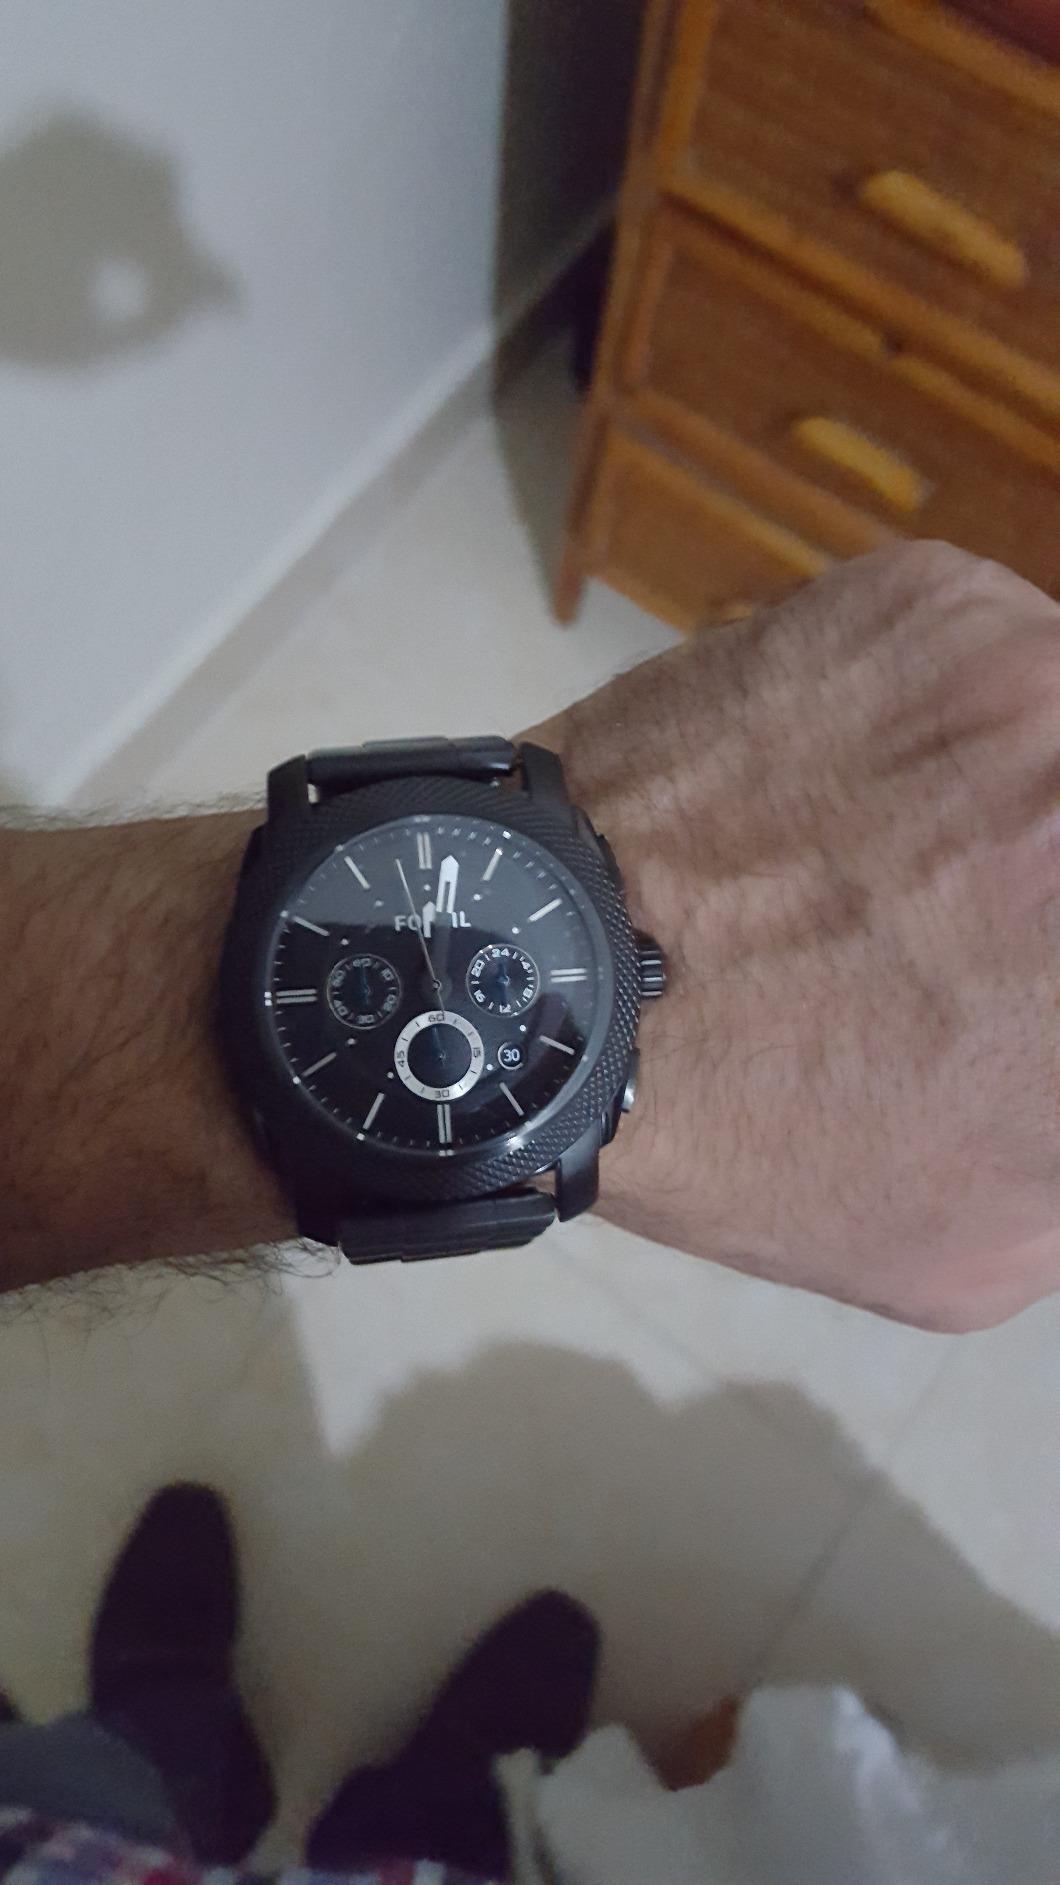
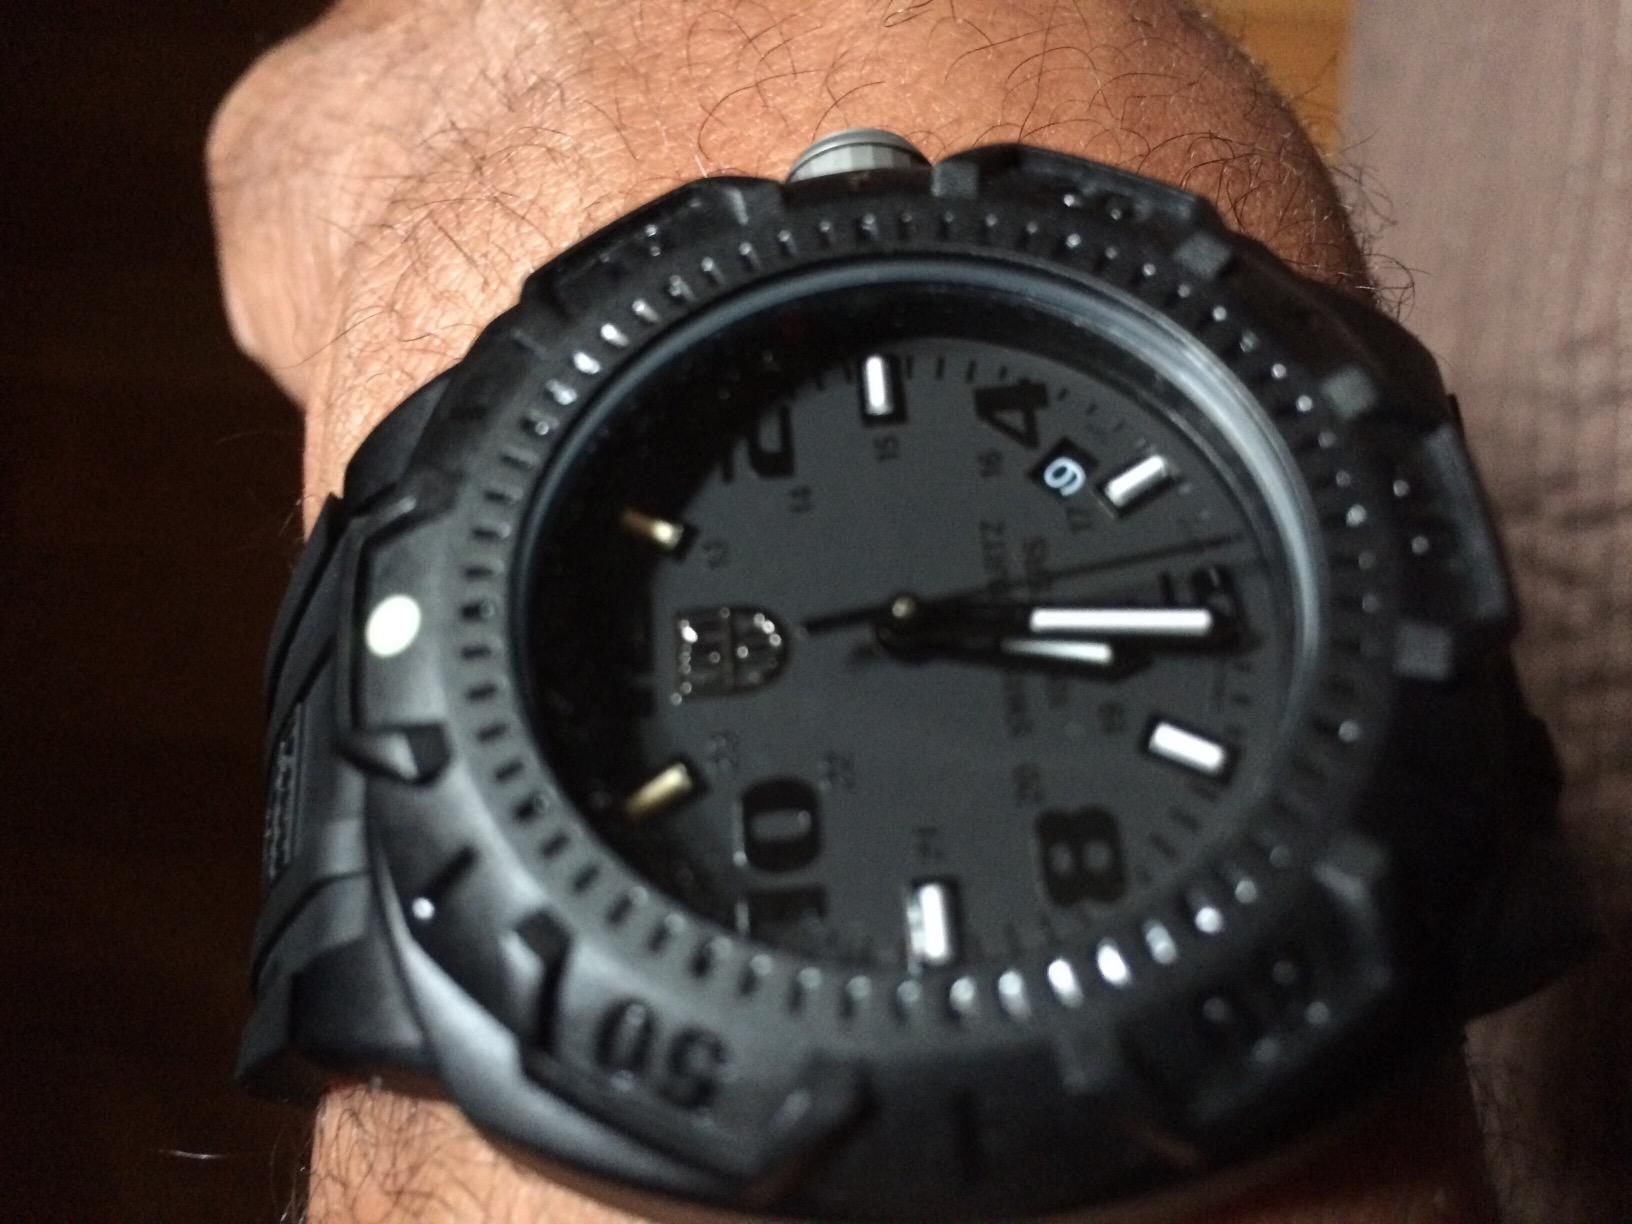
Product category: accessories_watch
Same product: no